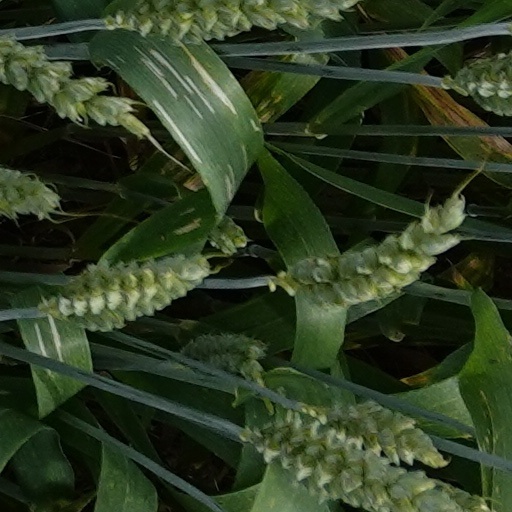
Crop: wheat